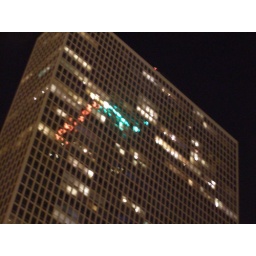
Reflections in a glass wall